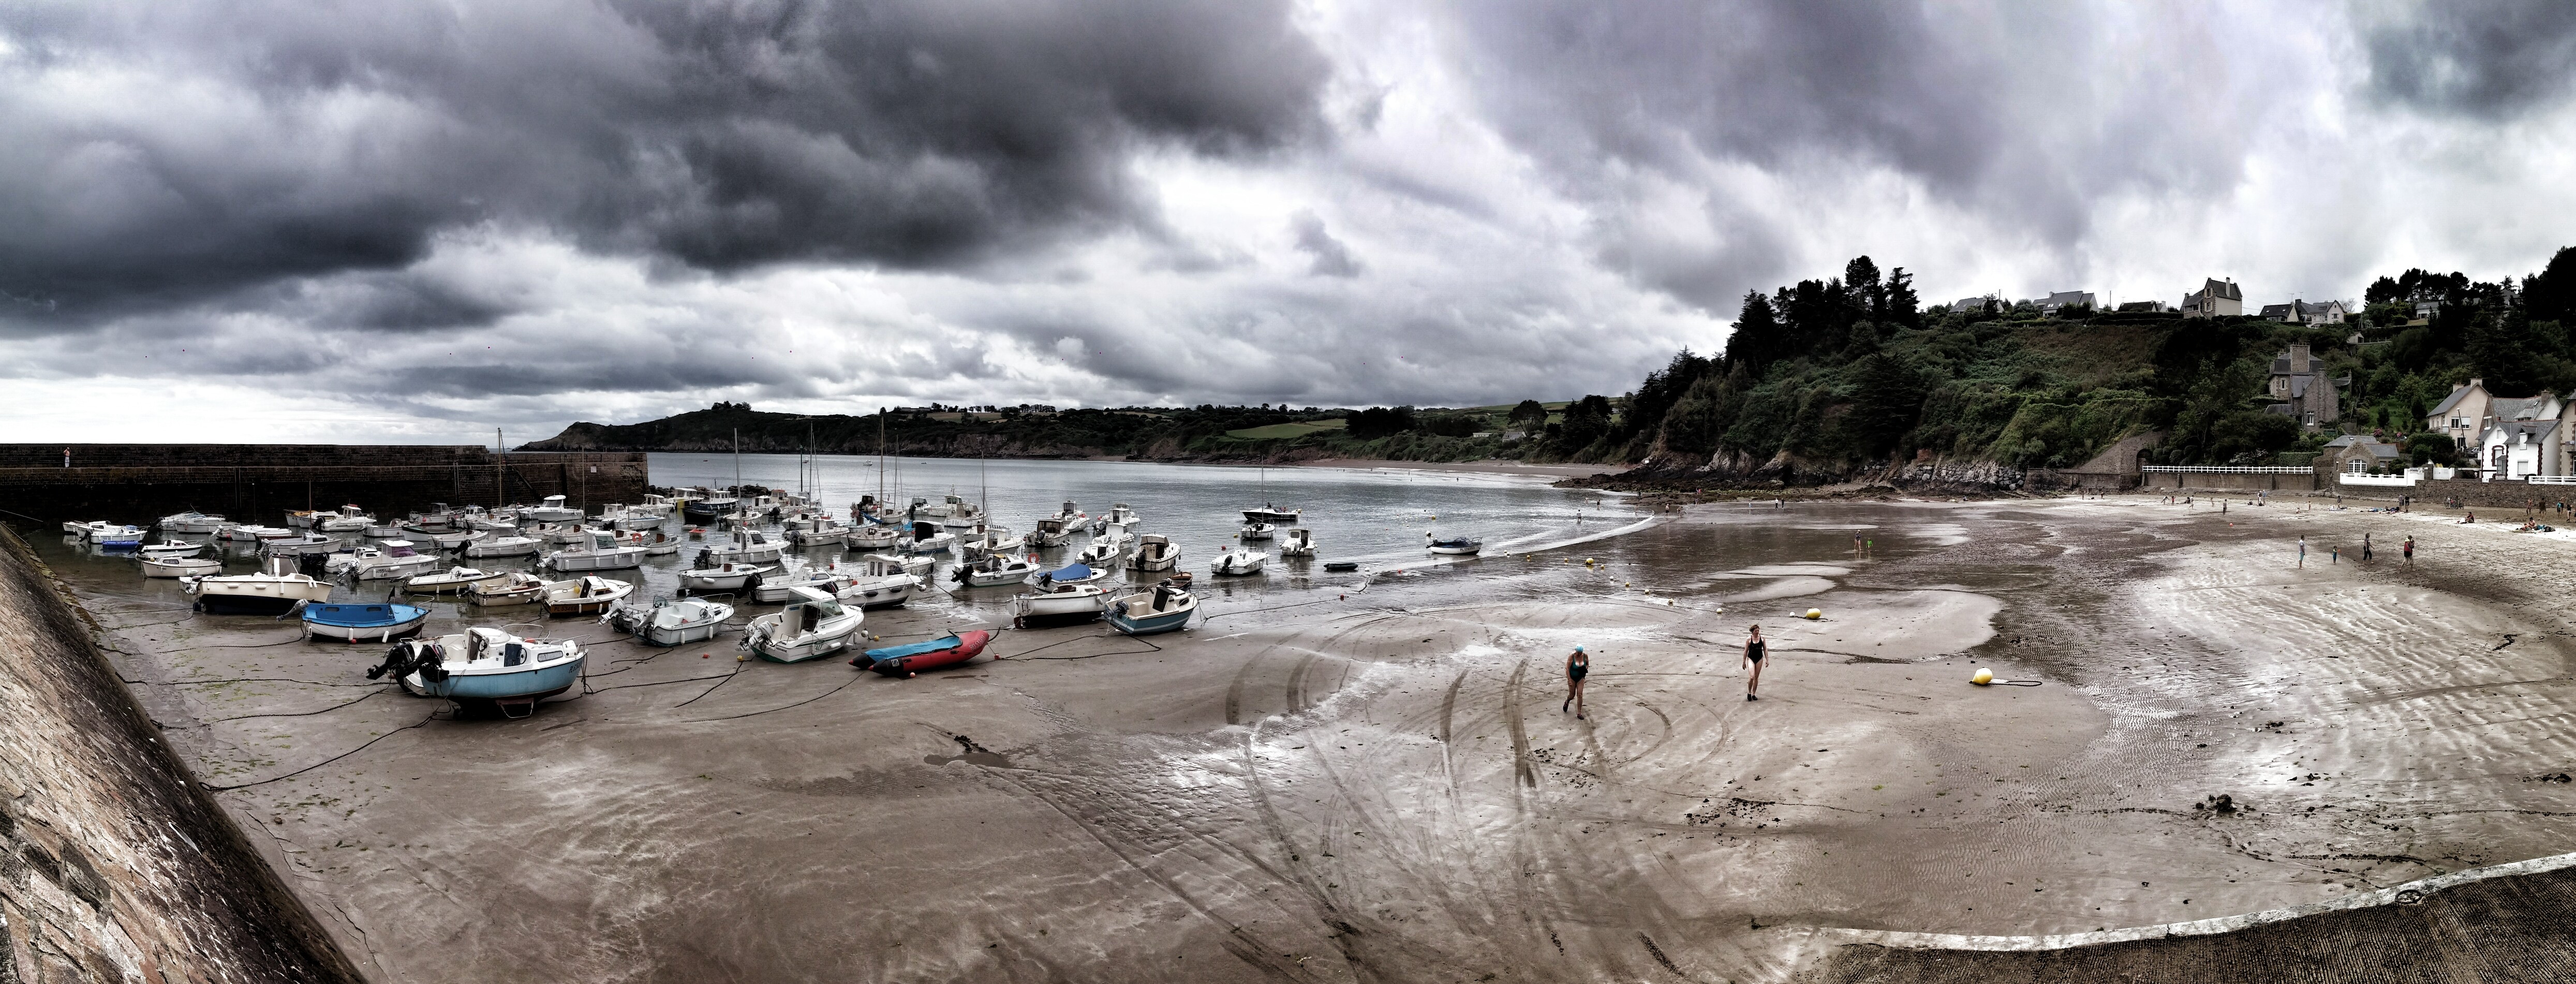
sea, coast, water, shore, wave, weather